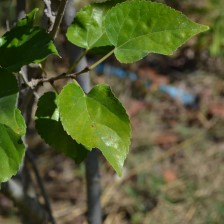
Variety: Kamphaengsaeng42